Granby Four Streets

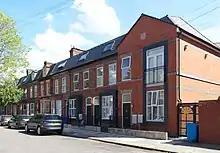
Newly built end-terrace properties on Beaconsfield Street, pictured April 2020

In the 1960s, Granby was designated as a "twilight area" and many residents who could afford to leave the area did so. Vacant properties were purchased by unscrupulous landlords keen to make quick rental profit. The living quality of many properties was sub–standard, which led to housing charity Shelter Neighbourhood Action Project (SNAP) becoming involved from 1969 until 1972, acquiring many of the poor quality properties and renovating them. In Ducie Street, Shelter reported on the living standards within the homes and found over half were houses in multiple occupation, also stating that residents were keen to see improvements take place in the street. The comedian Ken Dodd, born in Liverpool, opened flats in Ducie Street in April 1970.